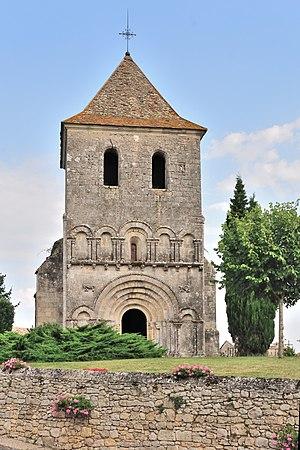
Eglise de Carsac-de-Gurson, Dordogne - France
Cet article recense les monuments historiques français classés en 1940.
Carsac-de-Gurson est une commune française située dans le département de la Dordogne, en région Nouvelle-Aquitaine.
L'église Saint-Pierre de Carsac est une église catholique située à Carsac-de-Gurson, en France.